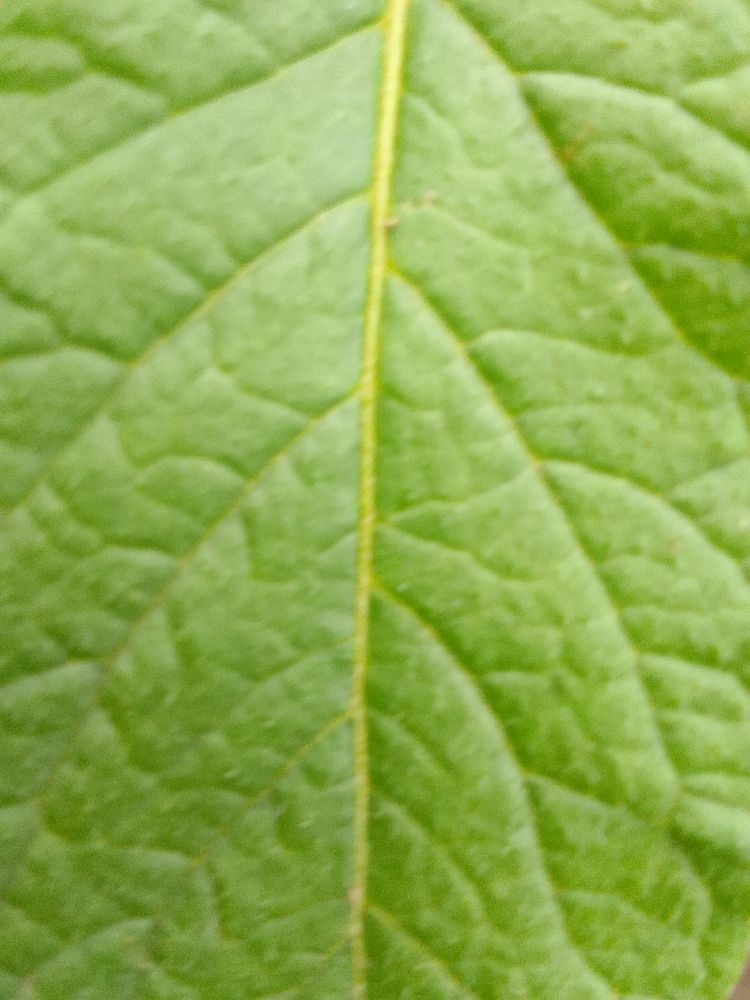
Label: Healthy